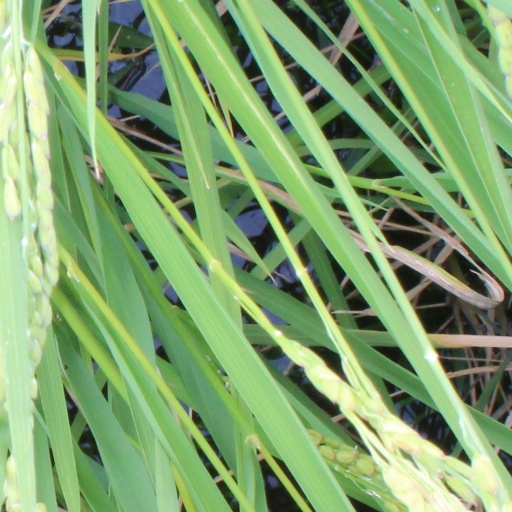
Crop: rice